Causa Sui

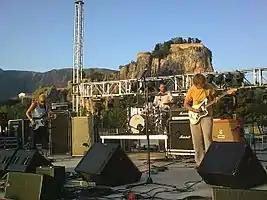
Causa Sui at the Festival de Psicodelia Castell de Guadalest (2009)

Causa Sui is a Danish instrumental psych-rock / stoner rock band composed of Jakob Skøtt, Jonas Munk, Rasmus Rasmussen and Jess Kahr. Beginning with their eponymous debut album, the band has released fourteen albums since 2005. Causa Sui's heavy sound is supplemented by abstract, instrumental and ambient styles akin to electric Miles Davis, or Can, particularly on their 'Sessions' series of albums, which feature guest musicians. Other cited influences include Popul Vuh, The Allman Brothers Band, Gabor Szabo, and Tame Impala. Despite seldom performing live, the band has released two live albums.